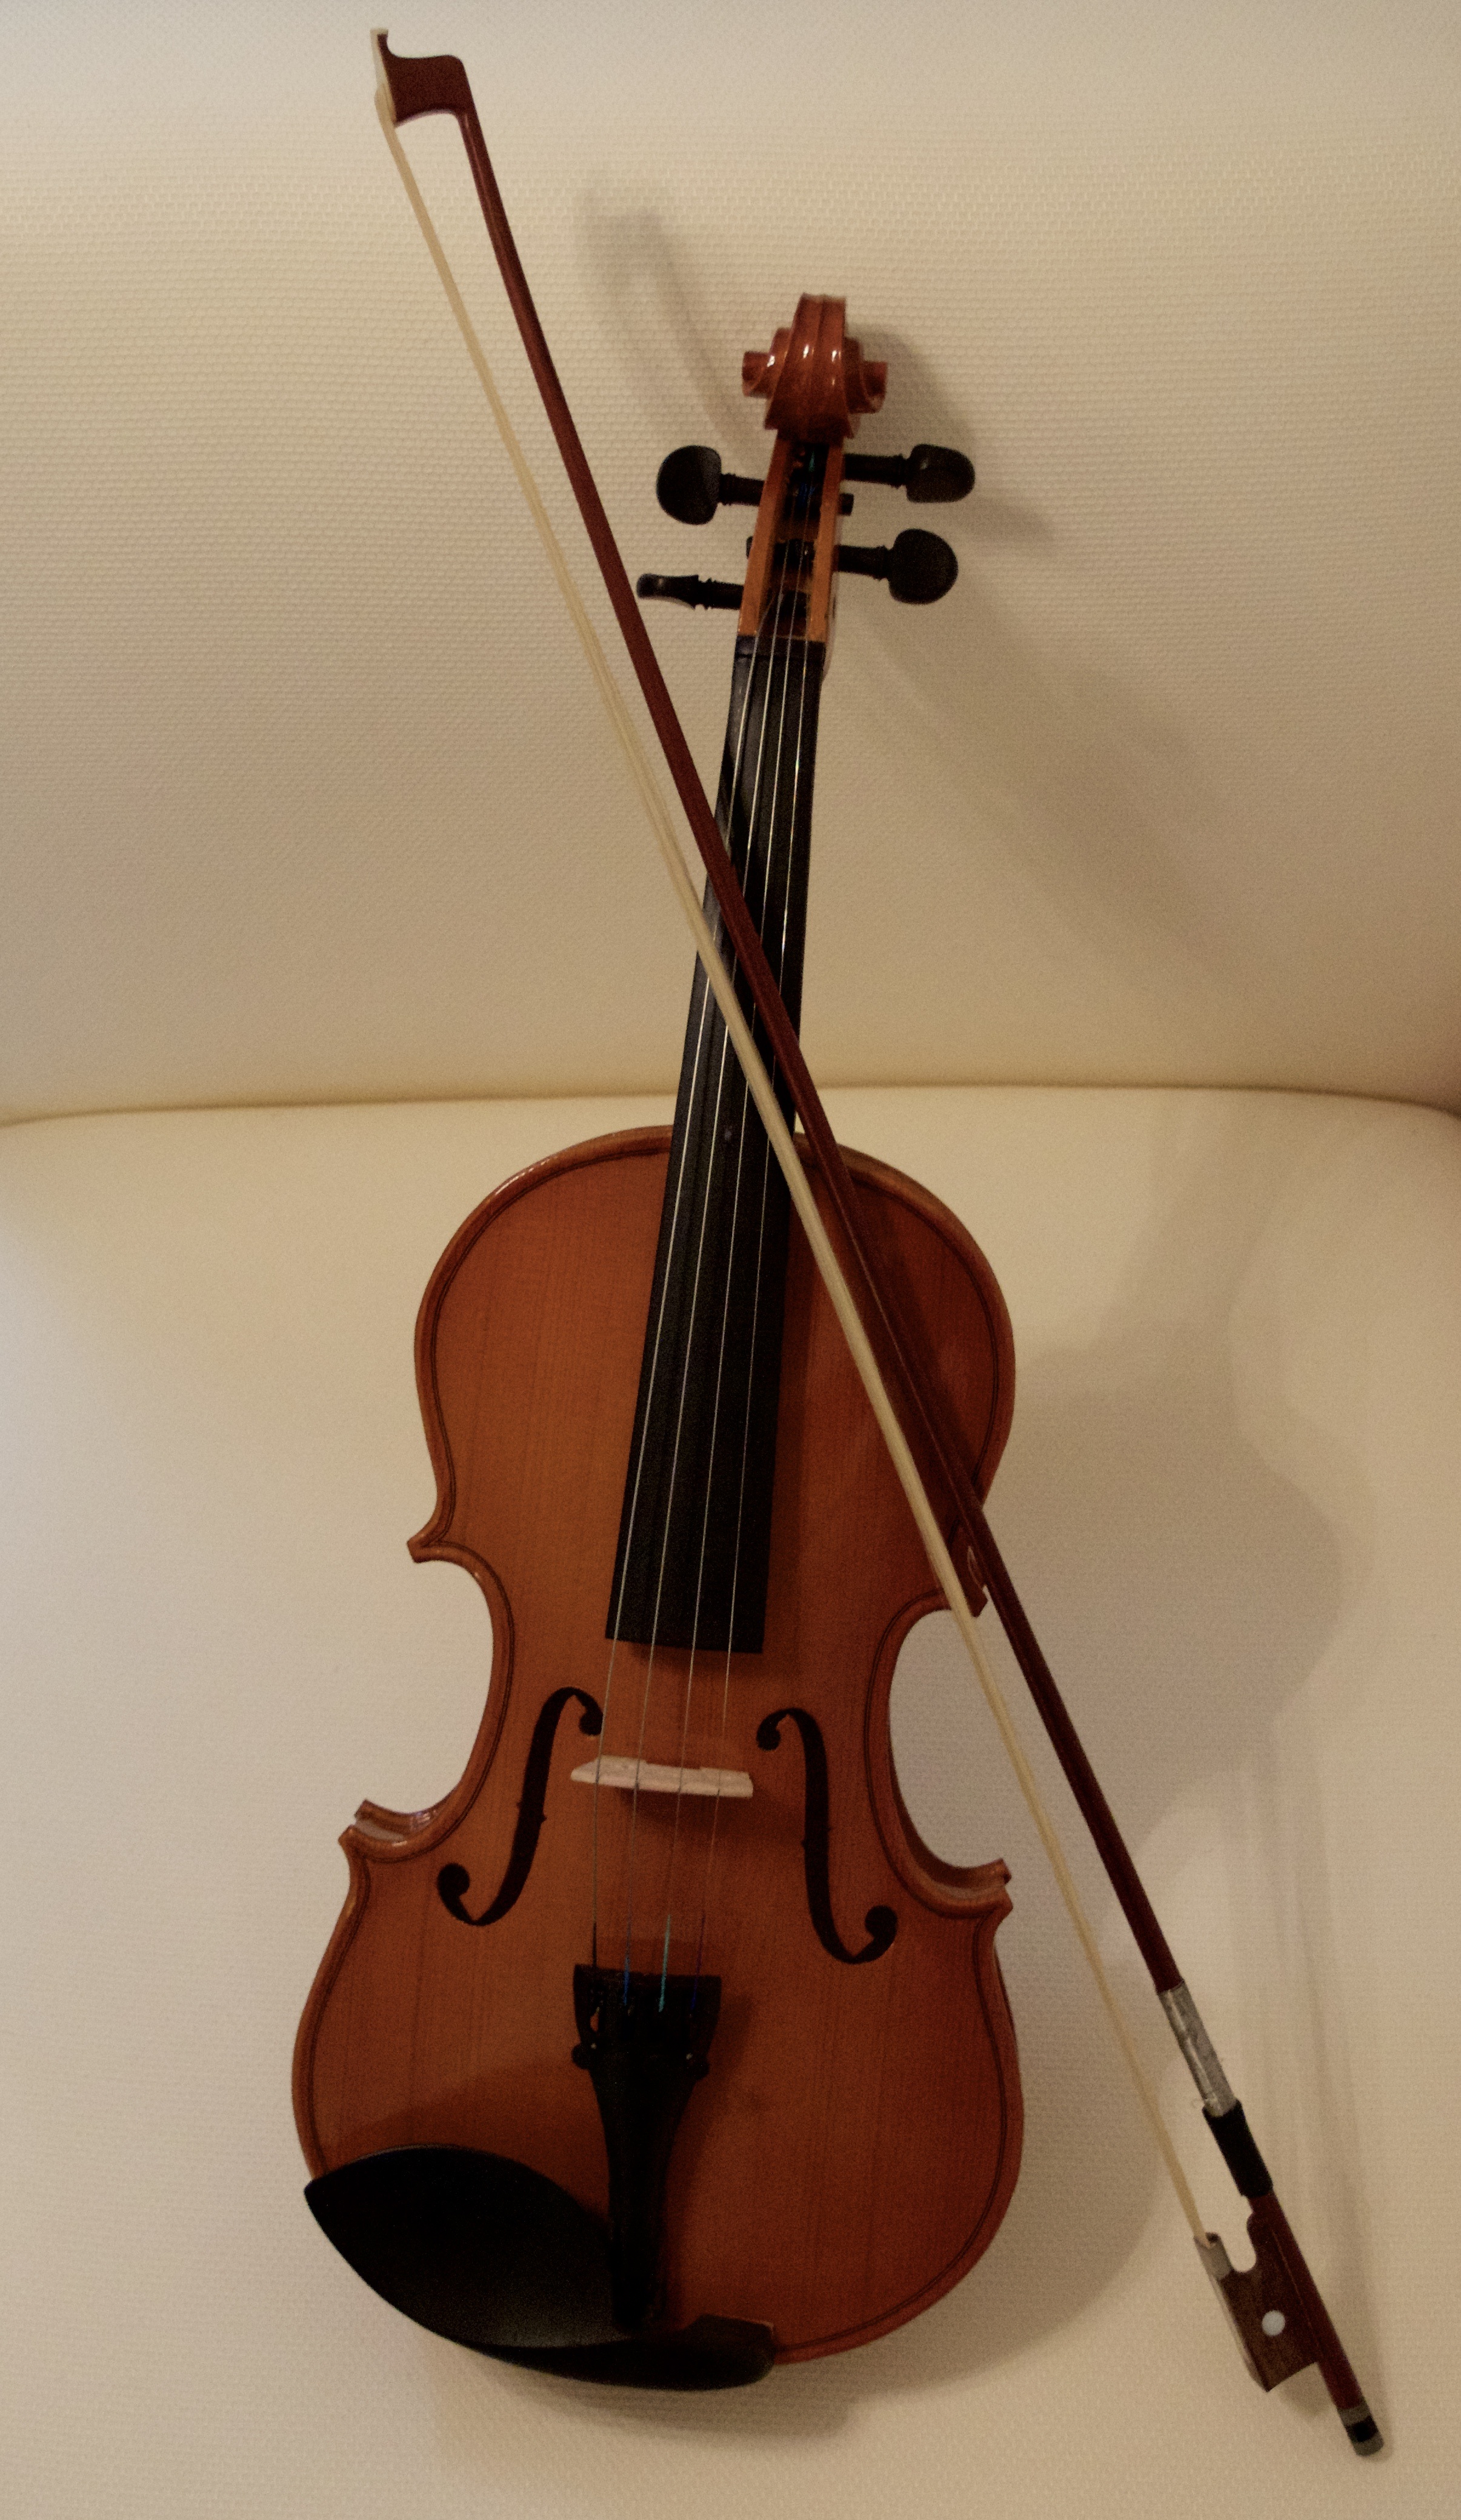
music, guitar, acoustic guitar, musical instrument, violin, classical, musical, bow, cello, bass guitar, viola, light wood, fiddle, classical music, double bass, string instrument, bowed string instrument, violin family, viol, violone